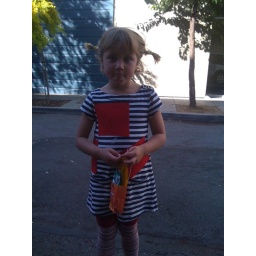
sooo cute! this girl was in line with her mom outside blue bottle coffee bar.